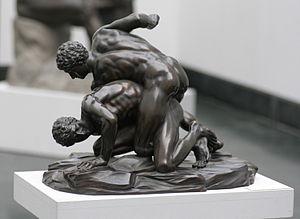
La lutte est une discipline sportive et un sport de combat. Il en existe un très grand nombre de variétés mais on peut en distinguer trois principales : la lutte libre, la lutte gréco-romaine et la lutte féminine.